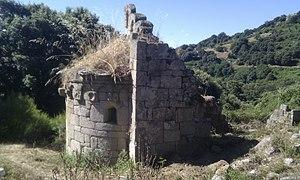
Cet article recense les monuments historiques de la Corse-du-Sud, en France.
Forciolo est une commune française située dans la circonscription départementale de la Corse-du-Sud et le territoire de la collectivité de Corse.